Arthur Jasmine

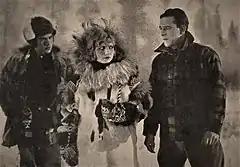
Still from "Lure of the Yukon" (1924) with Arthur Jasmine, Eva Novak, and Buddy Roosevelt

Arthur Jasmine (April 4, 1899 in St. Paul, Minnesota – August 19, 1954 in Los Angeles, California) was an American film actor.